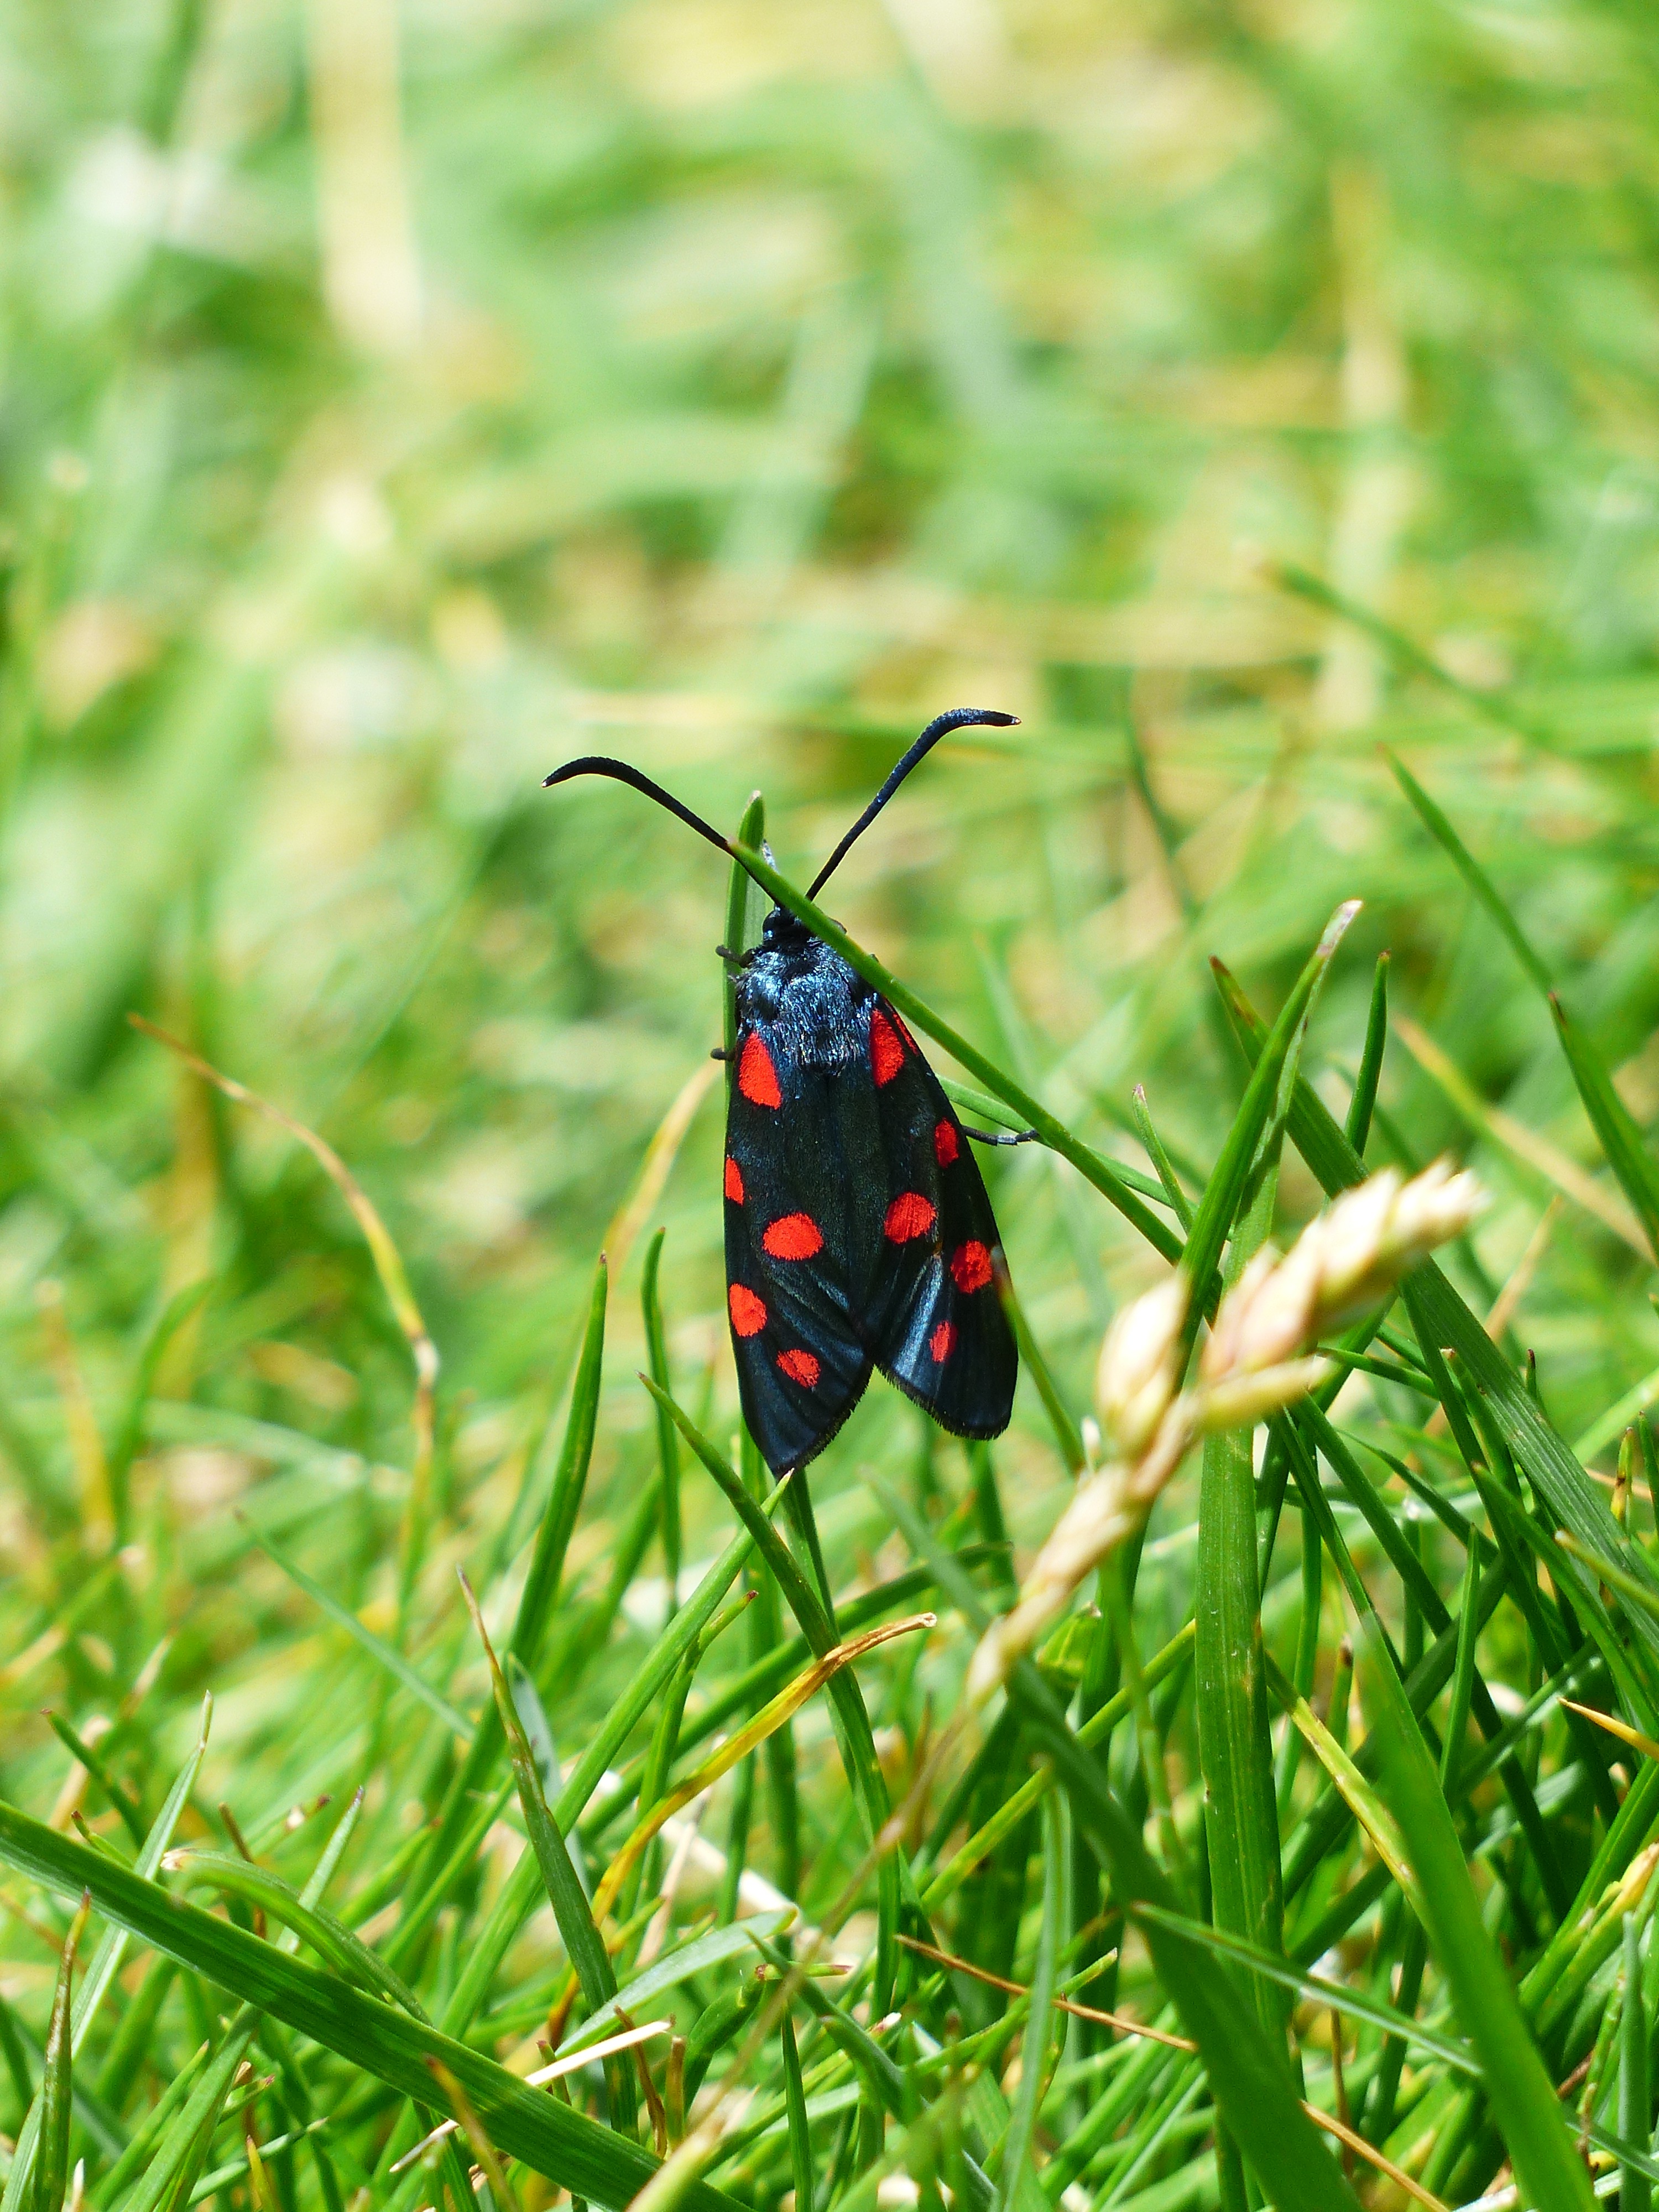
nature, grass, meadow, prairie, leaf, flower, green, red, insect, botany, moth, butterfly, black, fauna, invertebrate, spotted, blood, beetle, burnet, flight insect, macro photography, arthropod, moths and butterflies, six moth, zygaena filipendulae, zygaenidae, red six spot burnet